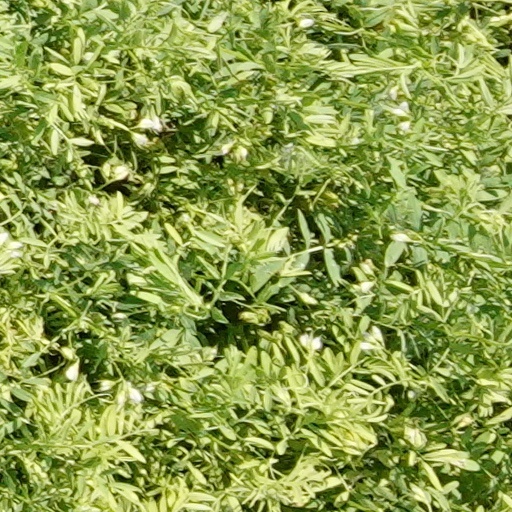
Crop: wheat